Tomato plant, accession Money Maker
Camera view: horizontal (90 deg, fisheye); turntable rotation: 300 degrees
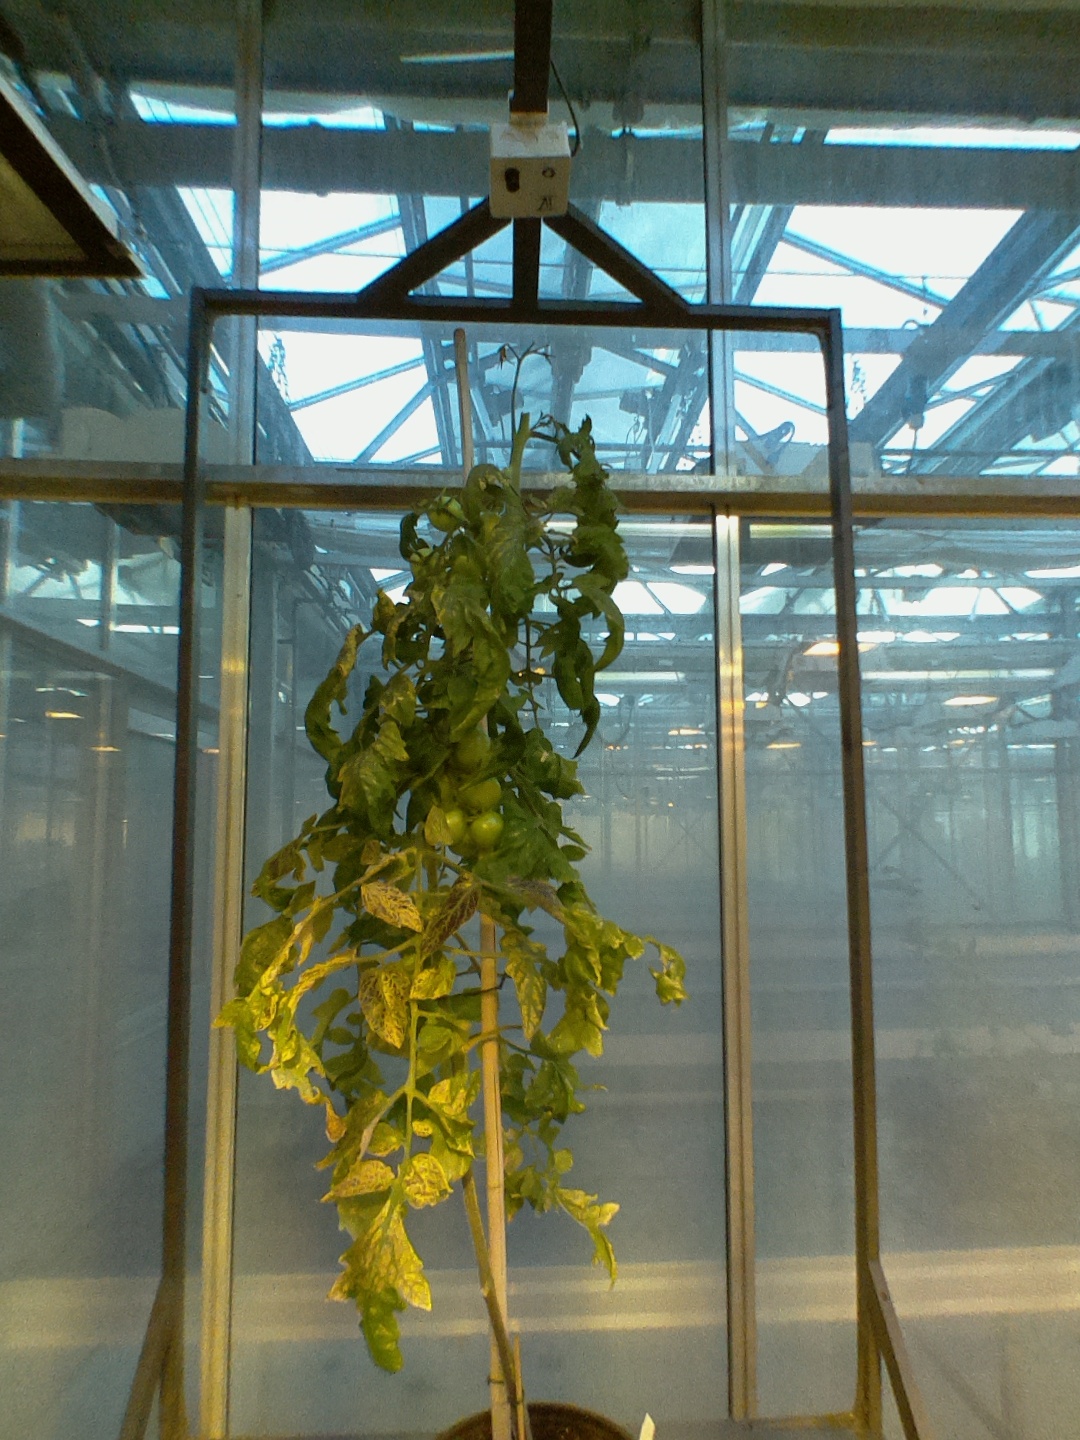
BBCH growth stage 79: 90% -100% of final fruit size